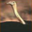
Label: bird